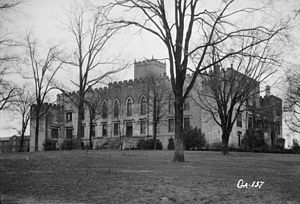
Milledgeville (Georgia)
Milledgeville er en by i den amerikanske delstat Georgia med et areal på 52,4 km² og 18.933 indbyggere. Milledgeville er administrativ hovedby i Baldwin County. Byen var hovedstad i Georgia efter Louisville og før Atlanta.